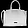
Label: Bag